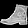
Label: Ankle boot